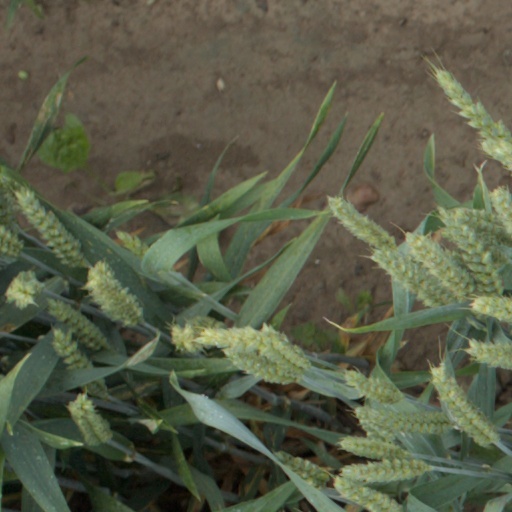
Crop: wheat